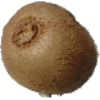
Label: Kiwi 1